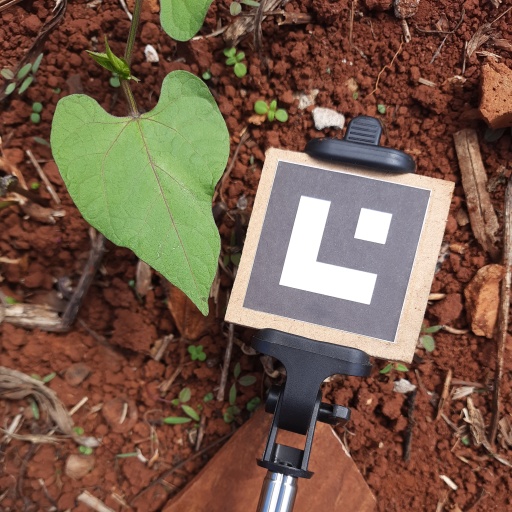
Observations: wavy surface, no eating holes, under sunlight